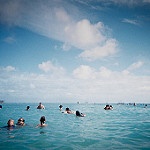
Scene: Outdoor